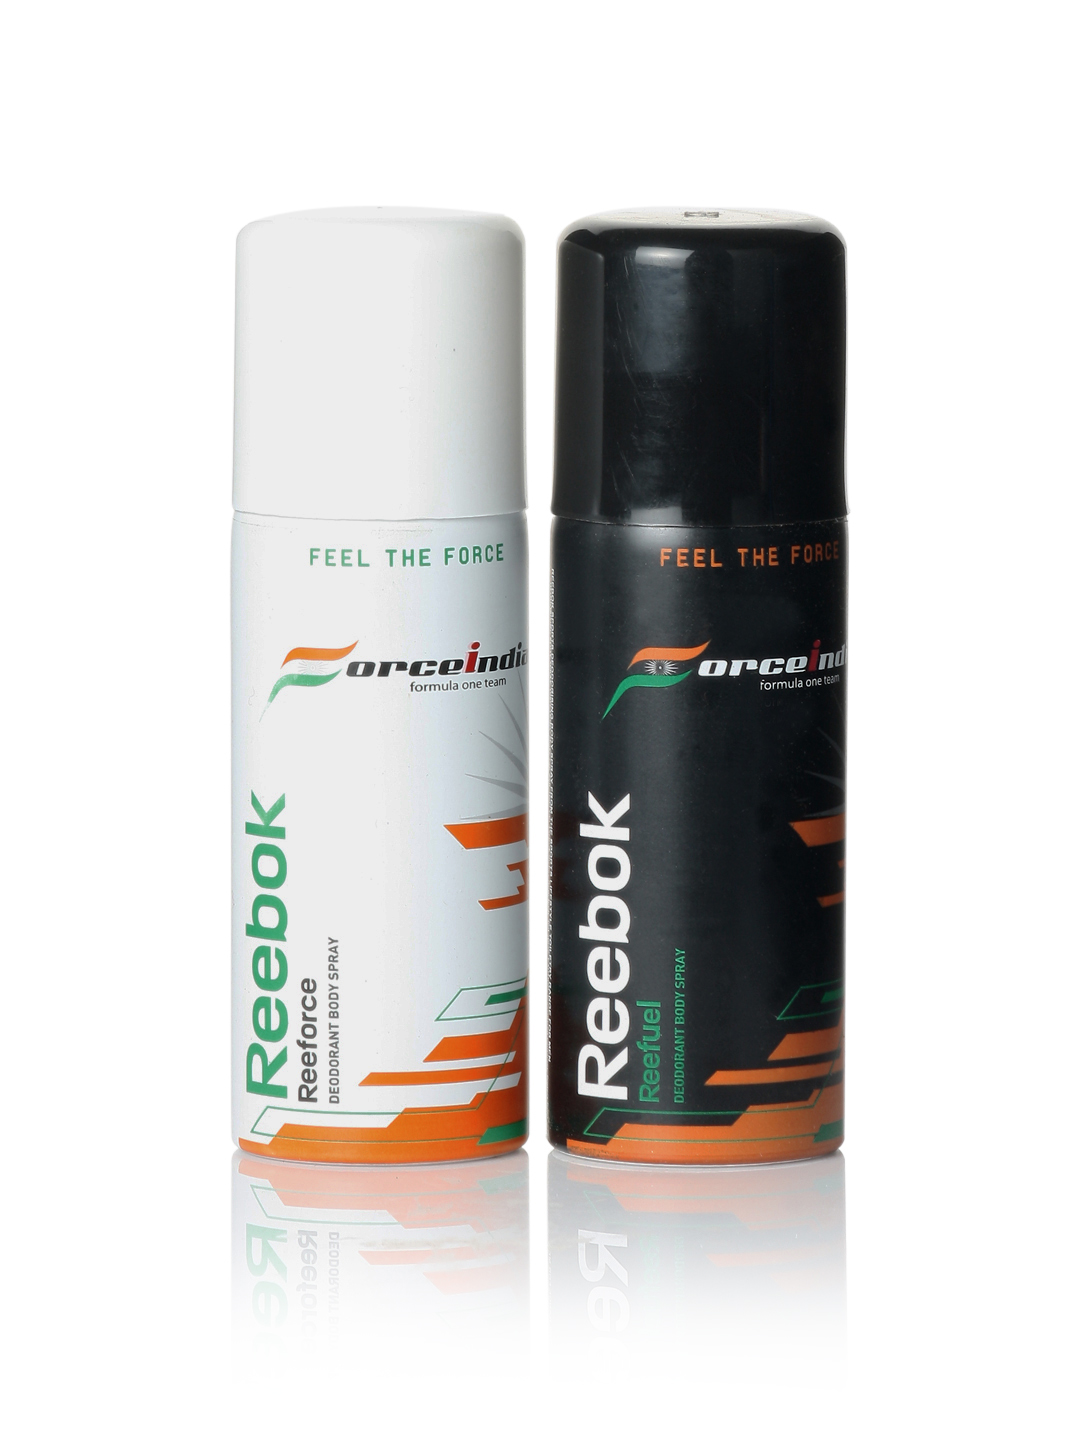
Reebok Men Pack Of 2 Deos
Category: Personal Care / Fragrance / Deodorant
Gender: Men
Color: White
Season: Spring 2017
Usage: Casual